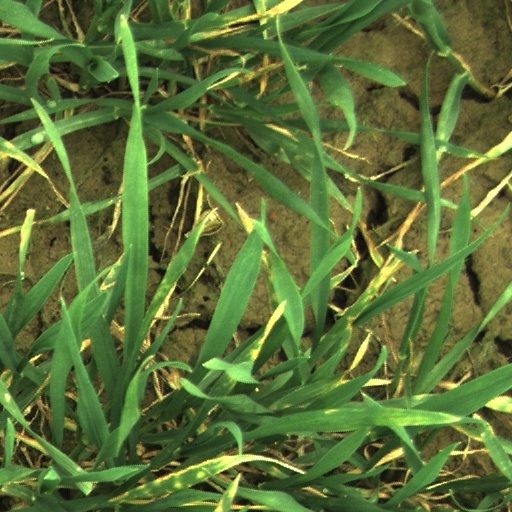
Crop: wheat